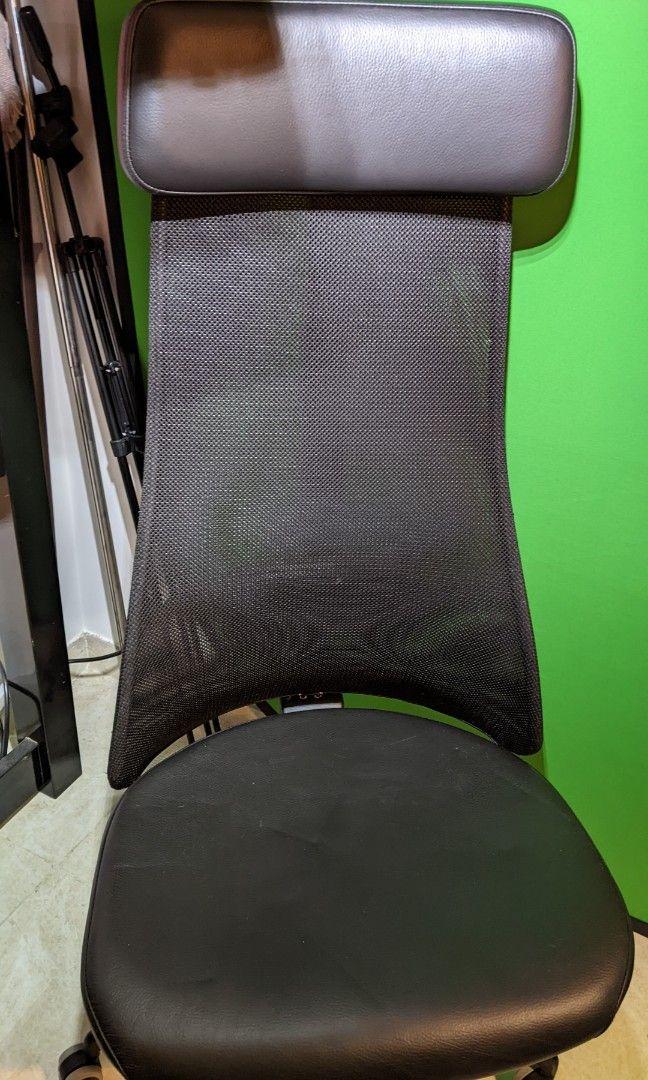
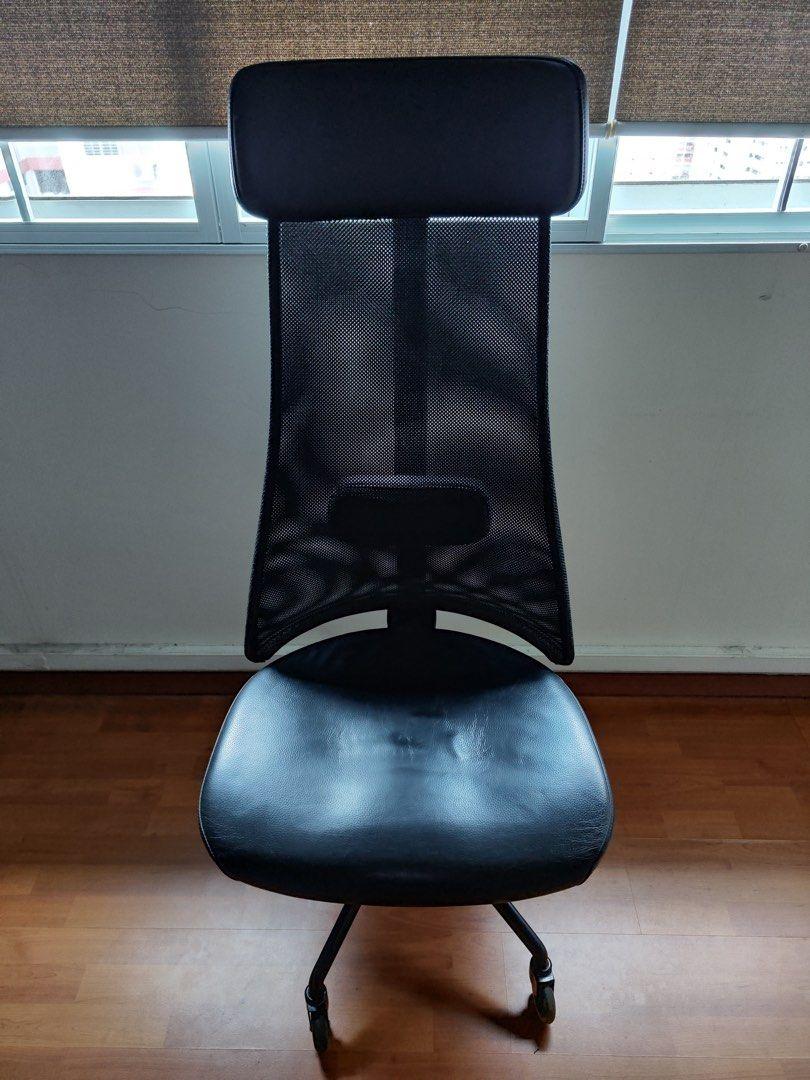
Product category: items_chair
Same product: yes